Biology of depression

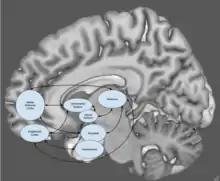
Rendition of the Limbic-cortical-striatal-pallidal-thalamic circuit as described by Drevets et al. 2008

A neuroanatomical model called the limbic-cortical model has been proposed to explain early biological findings in depression. The model attempts to relate specific symptoms of depression to neurological abnormalities. Elevated resting amygdala activity was proposed to underlie rumination, as stimulation of the amygdala has been reported to be associated with the intrusive recall of negative memories. The ACC was divided into pregenual (pgACC) and subgenual regions (sgACC), with the former being electrophysiologically associated with fear, and the latter being metabolically implicated in sadness in healthy subjects. Hyperactivity of the lateral orbitofrontal and insular regions, along with abnormalities in lateral prefrontal regions was suggested to underlie maladaptive emotional responses, given the regions roles in reward learning. This model and another termed "the cortical striatal model", which focused more on abnormalities in the cortico-basal ganglia-thalamo-cortical loop, have been supported by recent literature. Reduced striatal activity, elevated OFC activity, and elevated sgACC activity were all findings consistent with the proposed models. However, amygdala activity was reported to be decreased, contrary to the limbic-cortical model. Furthermore, only lateral prefrontal regions were modulated by treatment, indicating that prefrontal areas are state markers (i.e., dependent upon mood), while subcortical abnormalities are trait markers (i.e., reflect a susceptibility).